WebMuseum

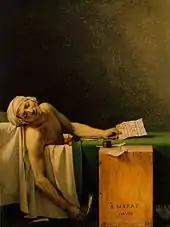
Image of "The Death of Marat" by Jacques-Louis David, originally installed on the WebMuseum by Mark Harden and Carol Gerten-Jackson

The idea of a "virtual museum"，a collection of art accessible outside the bounds of a physical gallery, has conceptual roots in the mid-20th century. French theorist André Malraux famously imagined a“museum without walls,” an unlimited assemblage of art reproductions that no traditional museum could ever physically house. With the rise of the World Wide Web in the 1990s, institutions and individuals began experimenting with the internet as a medium for digital exhibition and public engagement. The spread of user-friendly web browsers, such as Mosaic in 1993, made it feasible to display images and multimedia to anyone online, this period marked a transformative phase for museums outreaches.